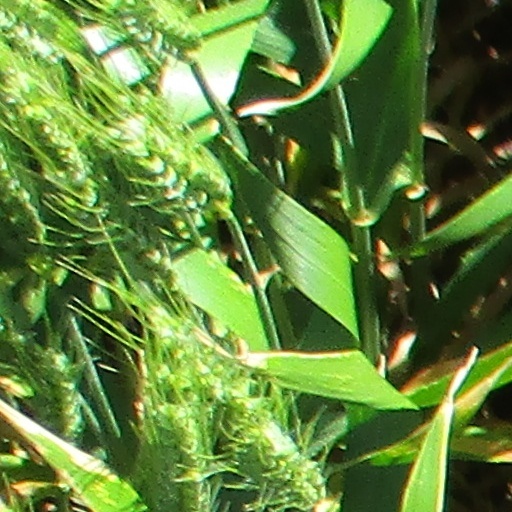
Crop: wheat